Shilin Guangji

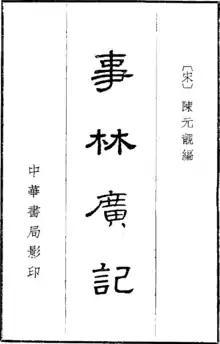
Cover of "Shilin Guangji" by Chen Yuanjing

Shilin Guangji is an encyclopedia written by Chen Yuanjing during the Yuan dynasty. The book contains text written in Chinese characters, Mongolian script, and the ʼPhags-pa script. Chen Yuanjing was a native of Chong'an (崇安) in Fujian and was born during the later years of the Southern Song dynasty. The encyclopedia contains a wealth of info on the daily life during the Mongol Empire and Yuan dynasty, including illustrations, maps and cartography. Among historical texts, it was easy to understand and popular even after the Yuan dynasty. Chen's book was used by scholars during the Ming and Qing dynasties to compile their own encyclopedias.